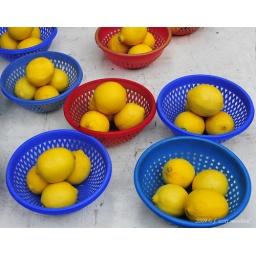
Lemons in blue and red baskets.